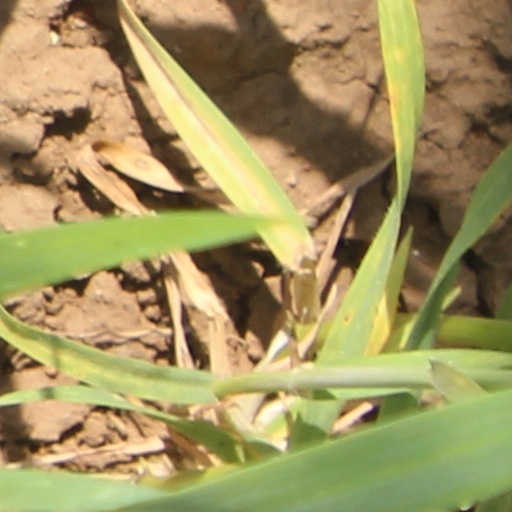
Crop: wheat